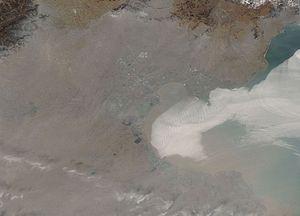
Pékin /pe.kɛ̃/, ou Beijing, est la capitale de la République populaire de Chine. Située dans le Nord-Est du pays, la municipalité de Pékin, d'une superficie de 16 800 km², est entourée par la province du Hebei ainsi que la municipalité de Tianjin. Pékin est considérée comme le centre politique et culturel de la Chine, tandis que Hong Kong et Shanghai dominent au niveau économique.